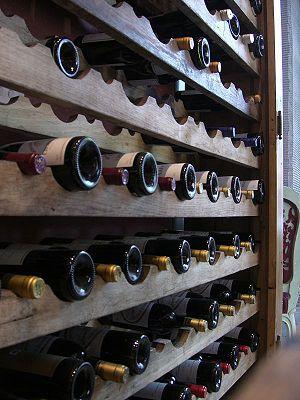
Le vieillissement du vin peut potentiellement améliorer la qualité du vin. Cela distingue le vin de la plupart des autres biens consommables. Alors que le vin est périssable et capable de se détériorer, des réactions chimiques complexes impliquant les sucres, les acides et les composés phénoliques peuvent altérer l’arôme, la couleur, la sensation en bouche et le goût du vin. La capacité d’un vin à vieillir est influencée par de nombreux facteurs, y compris le cépage, le millésime, les pratiques viticoles, la région viticole et la vinification. La condition dans laquelle le vin est conservé après la mise en bouteille peut également influencer le vieillissement du vin et nécessiter un temps et un investissement financier important. La qualité d'un vin âgé varie considérablement d'une bouteille à l'autre, en fonction des conditions dans lesquelles il a été stocké, de l'état de la bouteille et du liège. Il y a une mystique importante autour du vieillissement du vin, car sa chimie n'a pas été comprise depuis longtemps et les vieux vins sont souvent vendus à des prix extraordinaires.
Un casier à bouteilles, également appelé casier à vin, porte-bouteilles ou rack à bouteilles, est une étagère en bois, en métal ou en plastique destinée à stocker des bouteilles de vin en position allongée.